Odessa Military District

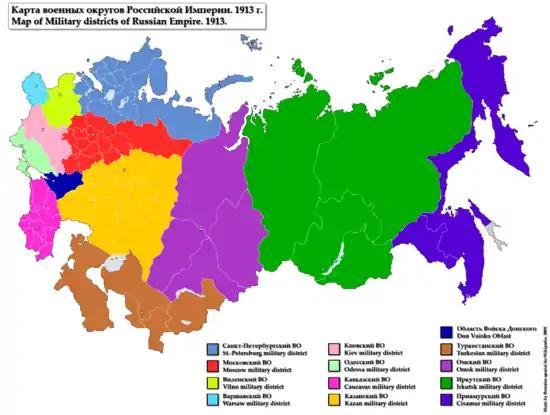
Map of military districts in 1913. OVO is in light green color on the far-left

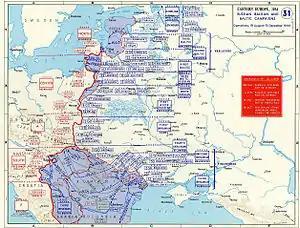
Soviet Operations 19 August to 31 December 1944

The Odessa Military District was established during the reforms of the Russian military minister Dmitry Milyutin. It was the second of two districts on the territory of the future Ukraine, the other being Kiev Military District. OVO existed from 1862–1918 as part of the Imperial Russian Armed Forces. It encompassed the territories of Kherson, Yekaterinoslav, Tauride, and Bessarabia guberniyas. The district bordered Kingdom of Romania, Kiev Military District, Don Voisko Oblast, and Black Sea. In the 1870s and 1880s (until August 12, 1889) the Commander of the district served as the interim Governor General of Odesa city (then spelled "Odessa") concurrently. In January 1918 the Odessa Military District headquarters was transformed into the headquarters of the Soviet Romanian Front under the jurisdiction of Rumcherod. With the establishment of the Ukrainian government on its territory, it was terminated. OVO was reinstated as the Ukrainian forces were pushed out the area in April to August 1919.